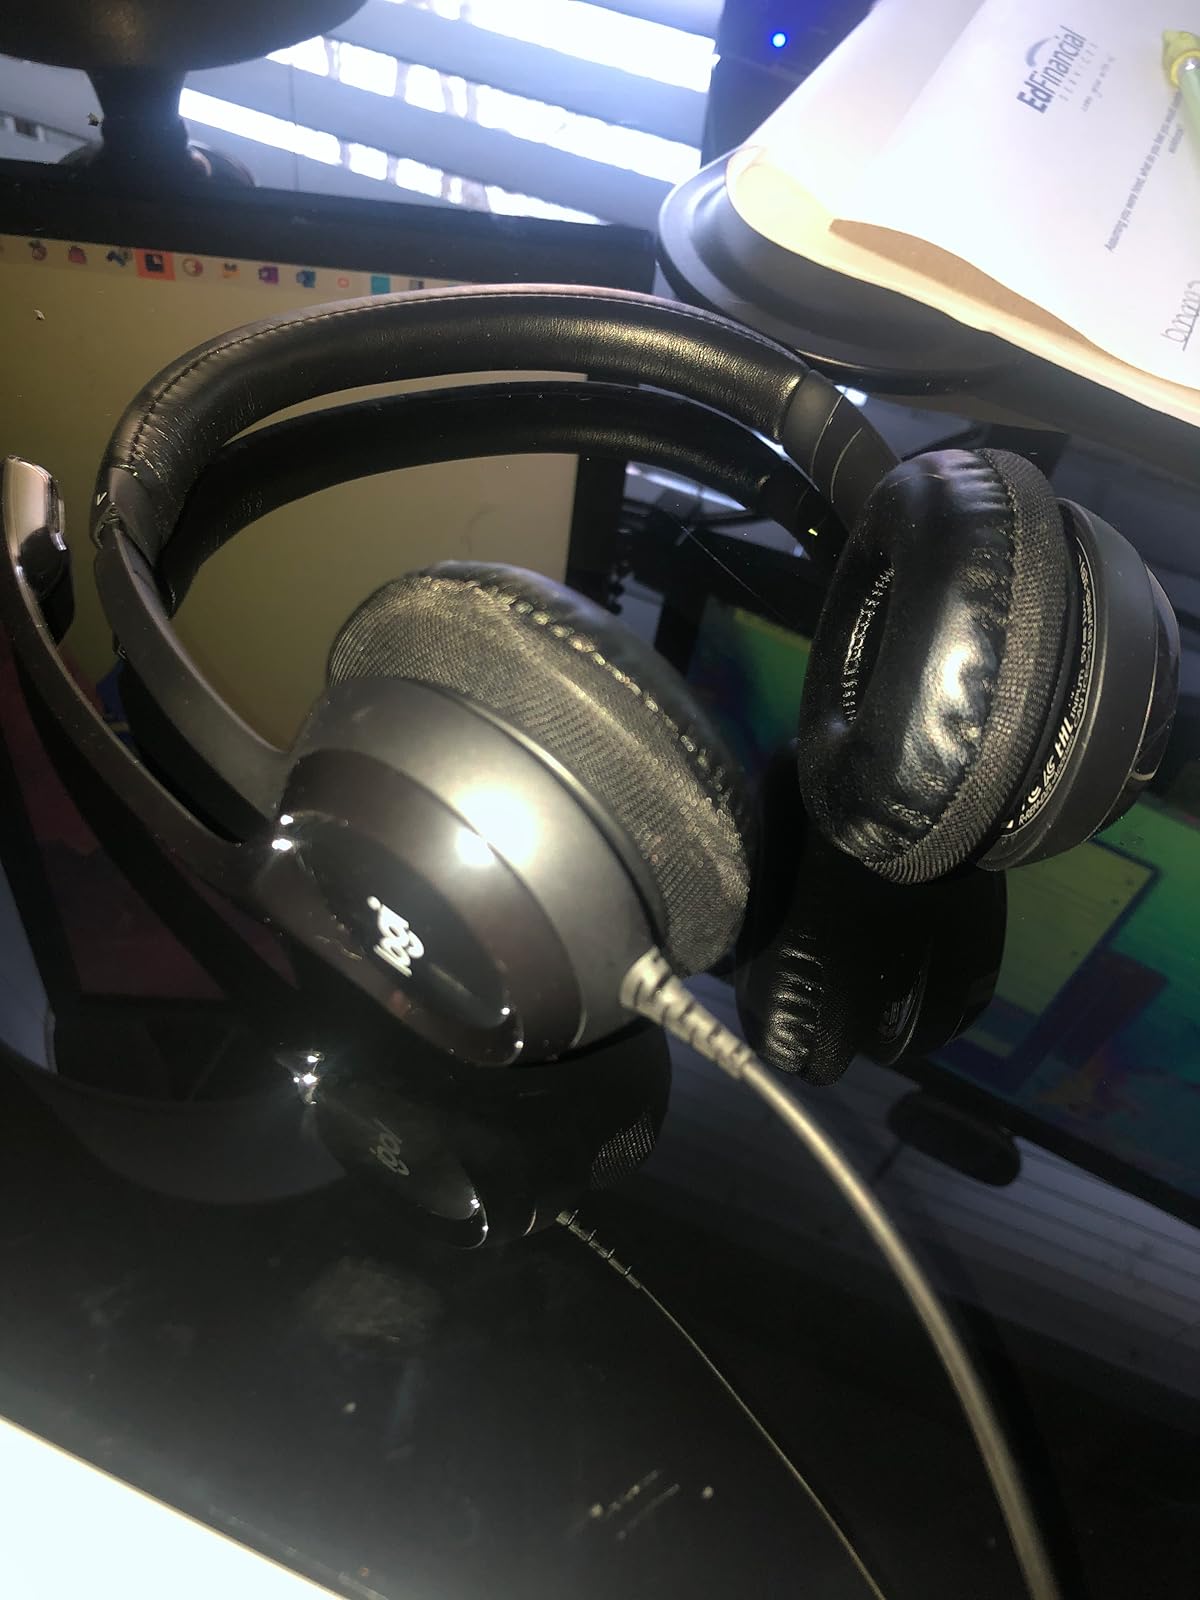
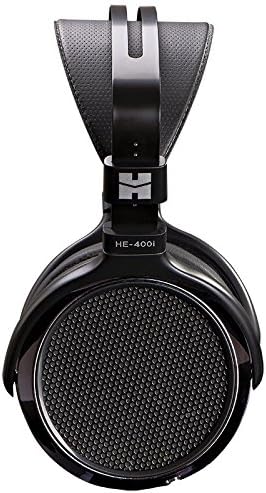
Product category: headphones
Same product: no